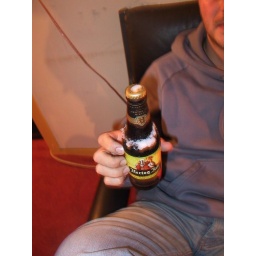
Het bier van wouter stond in de 'badkamer' echter door de gaten lag er sneeuw op het bier.